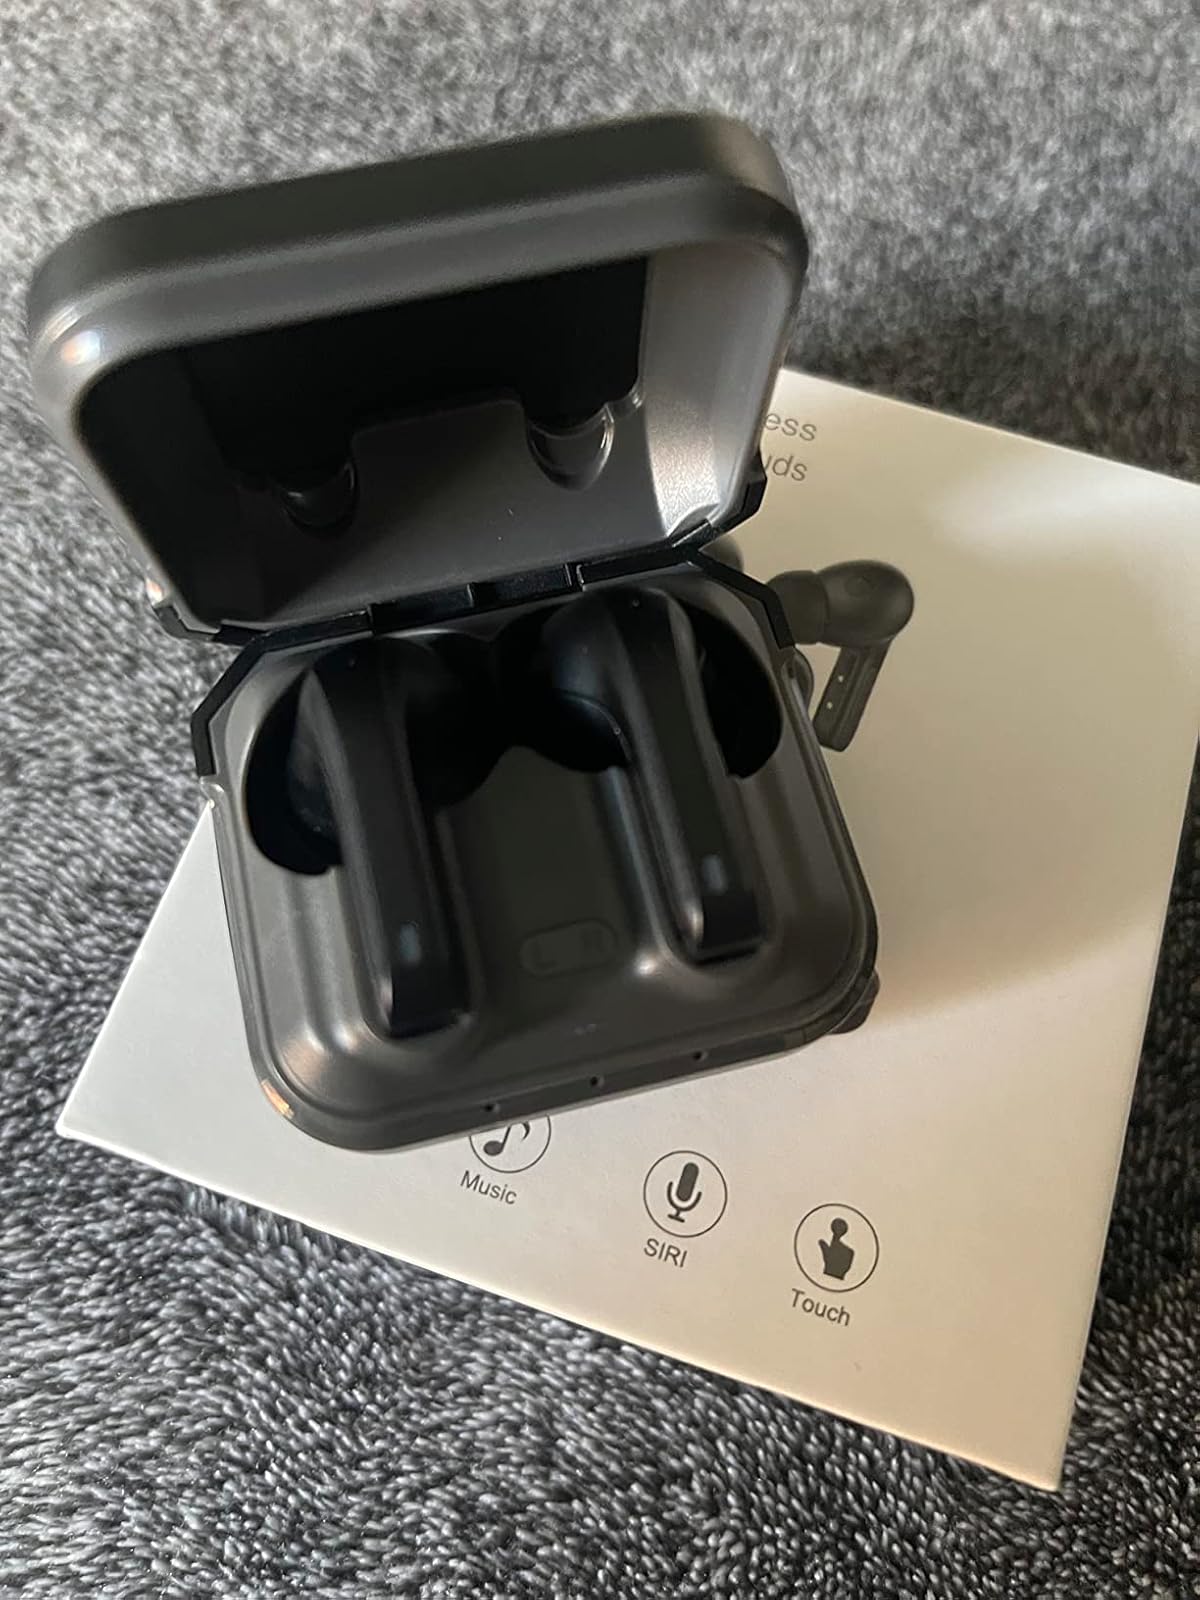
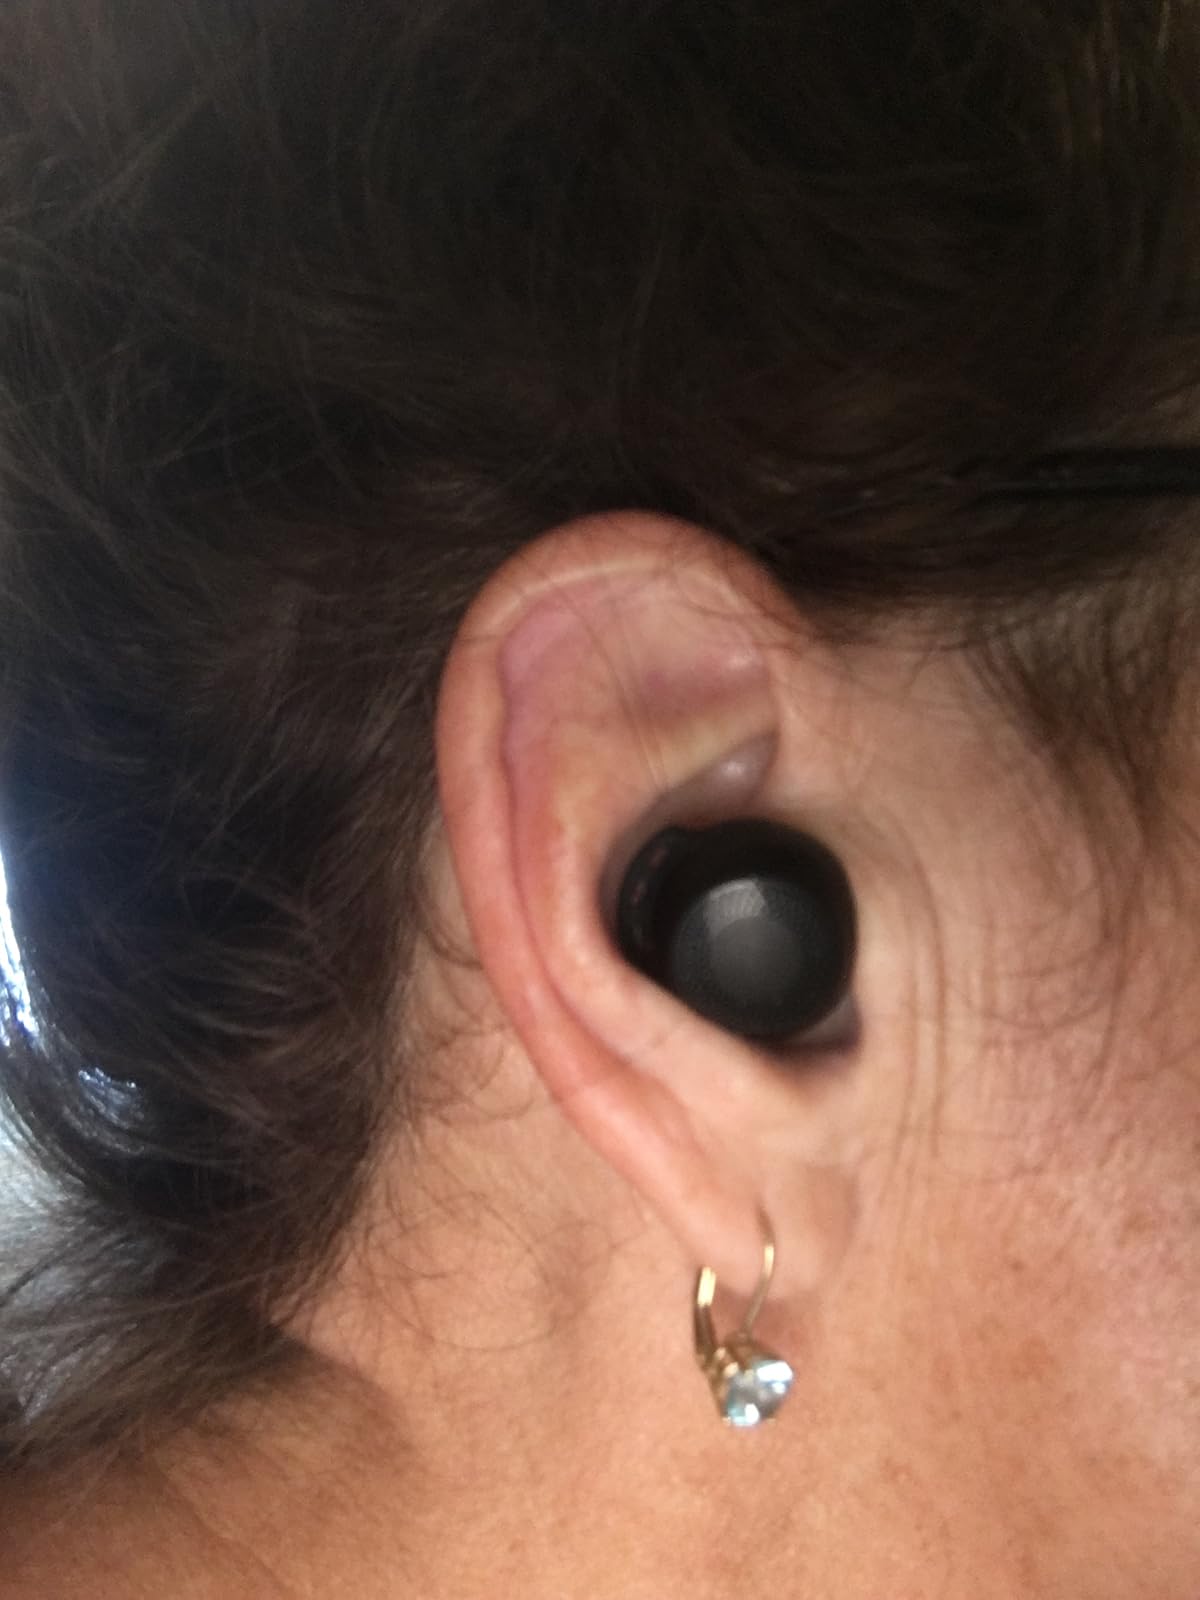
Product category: earbuds
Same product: no